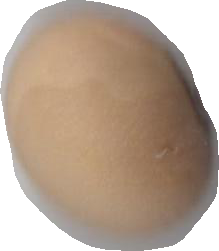
Variety: Anjasmoro